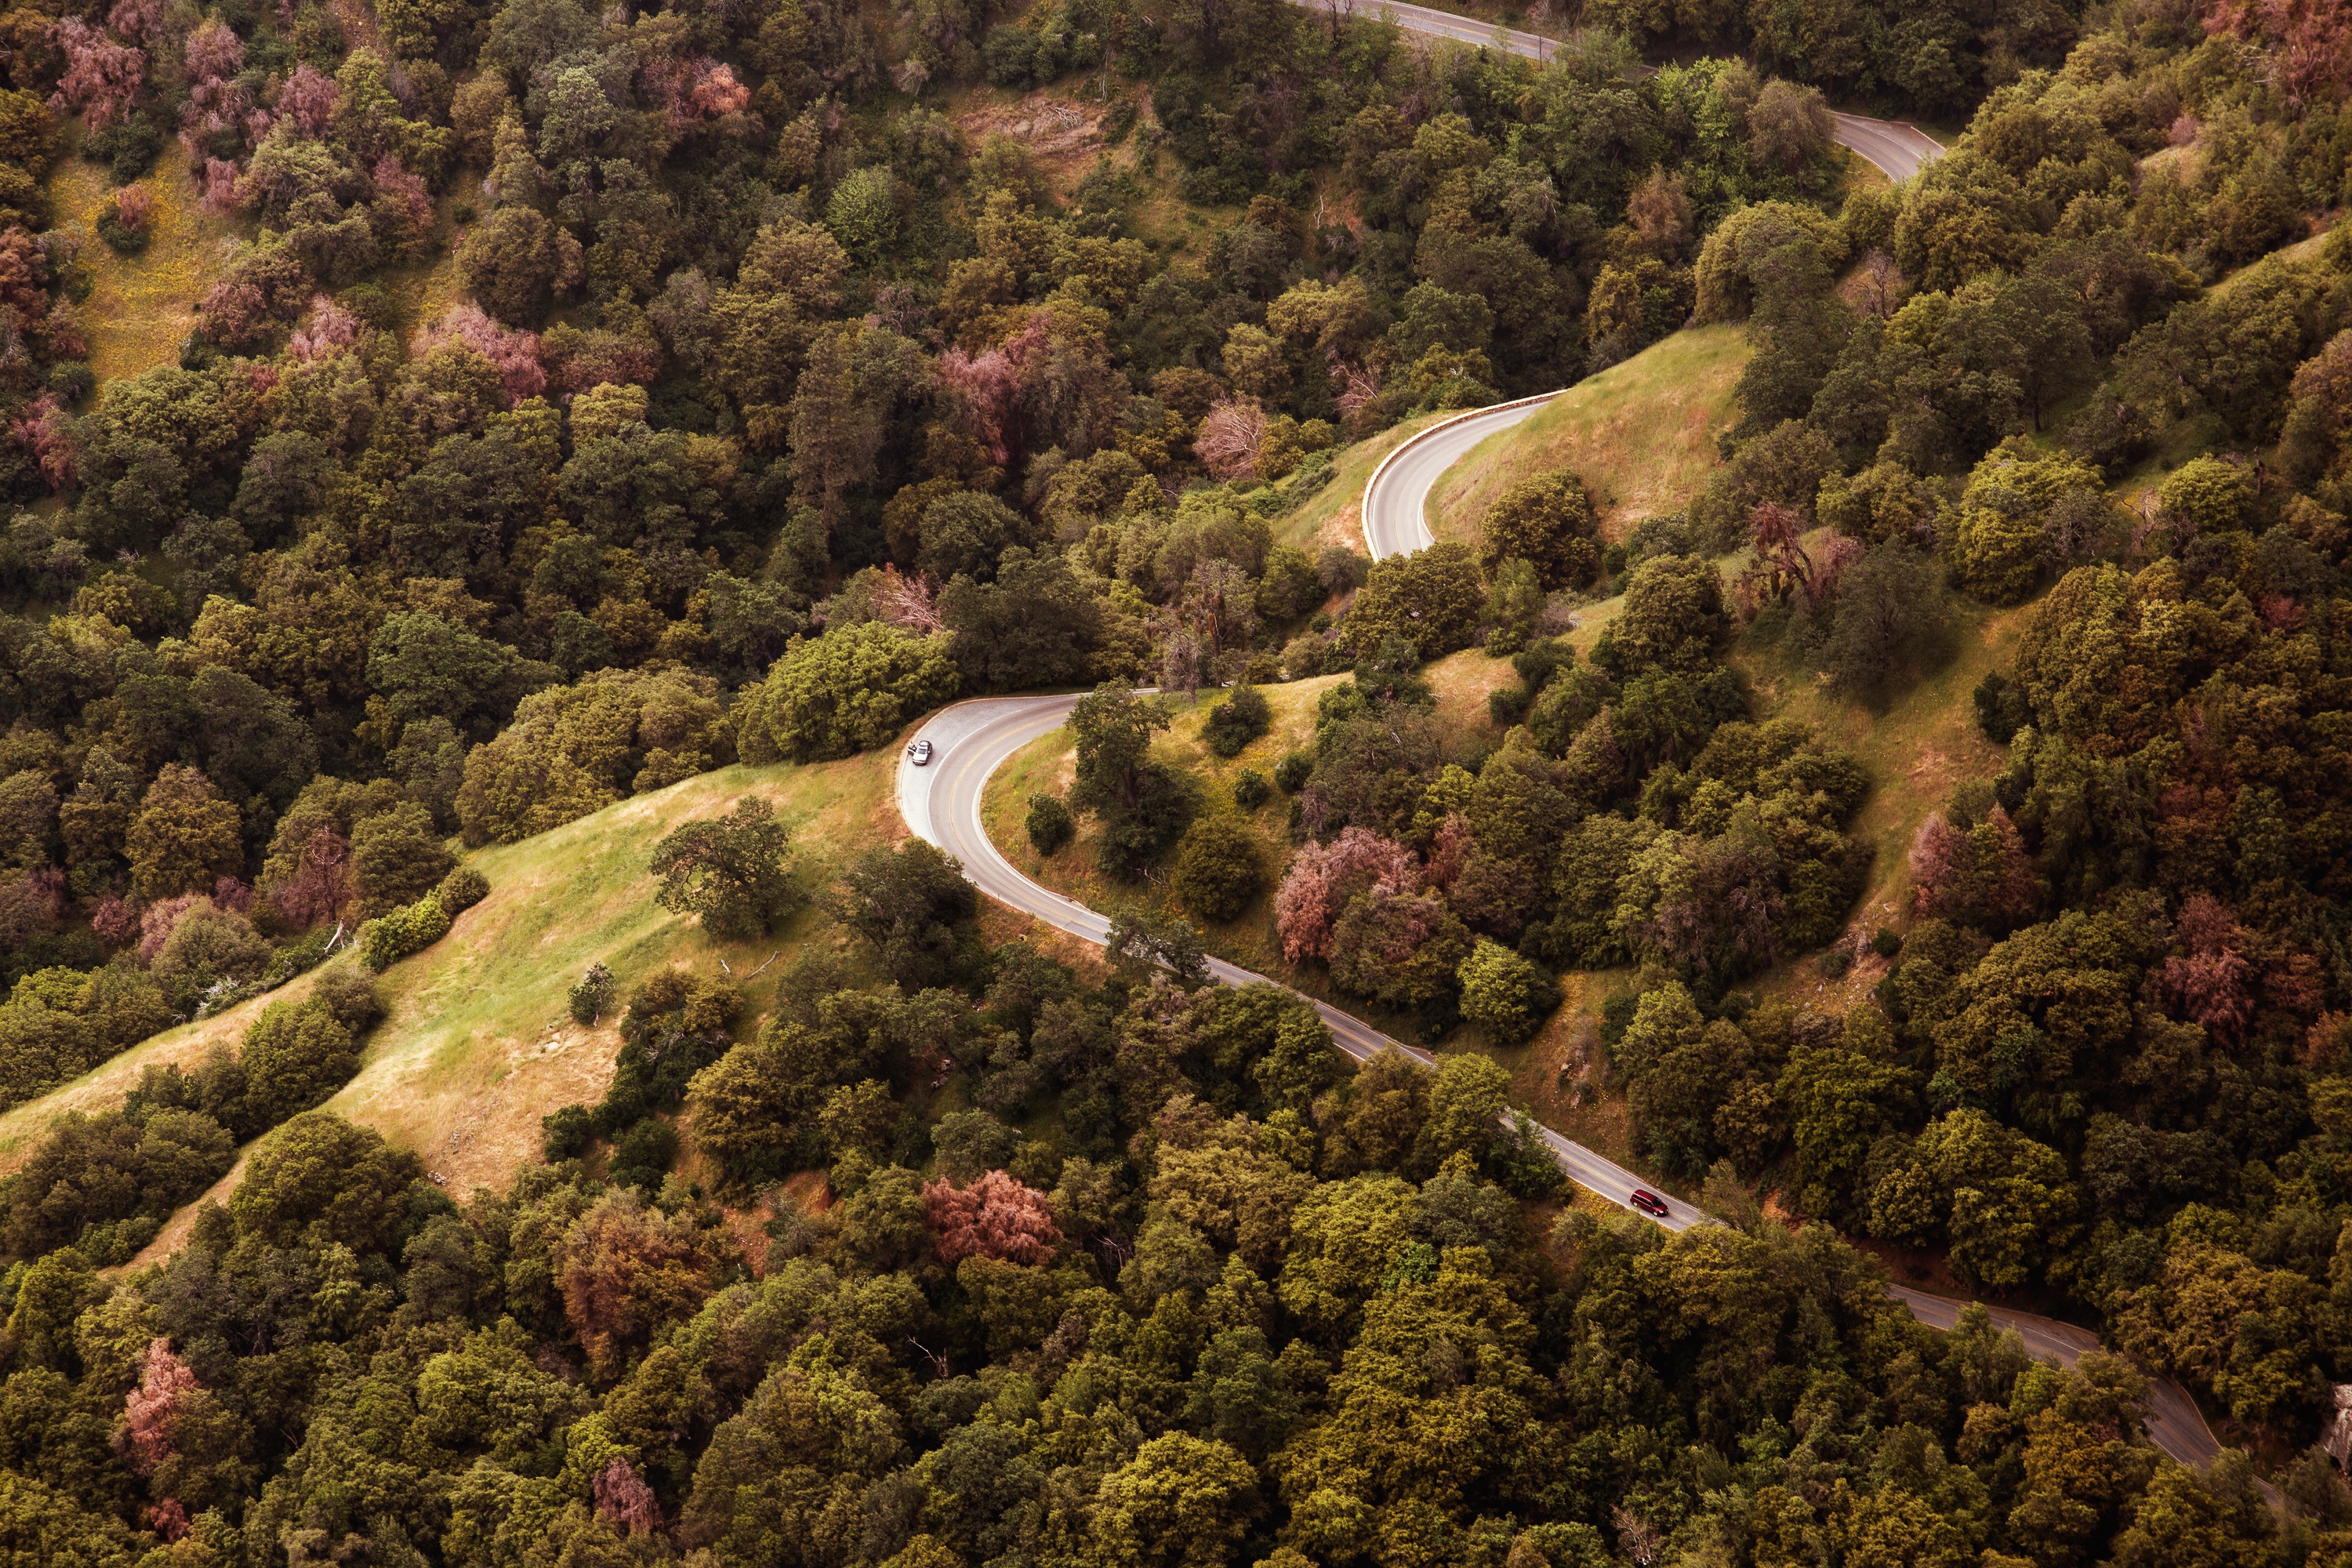
landscape, tree, nature, forest, rock, mountain, road, car, leaf, hill, valley, green, autumn, season, habitat, ecosystem, aerial photography, natural environment